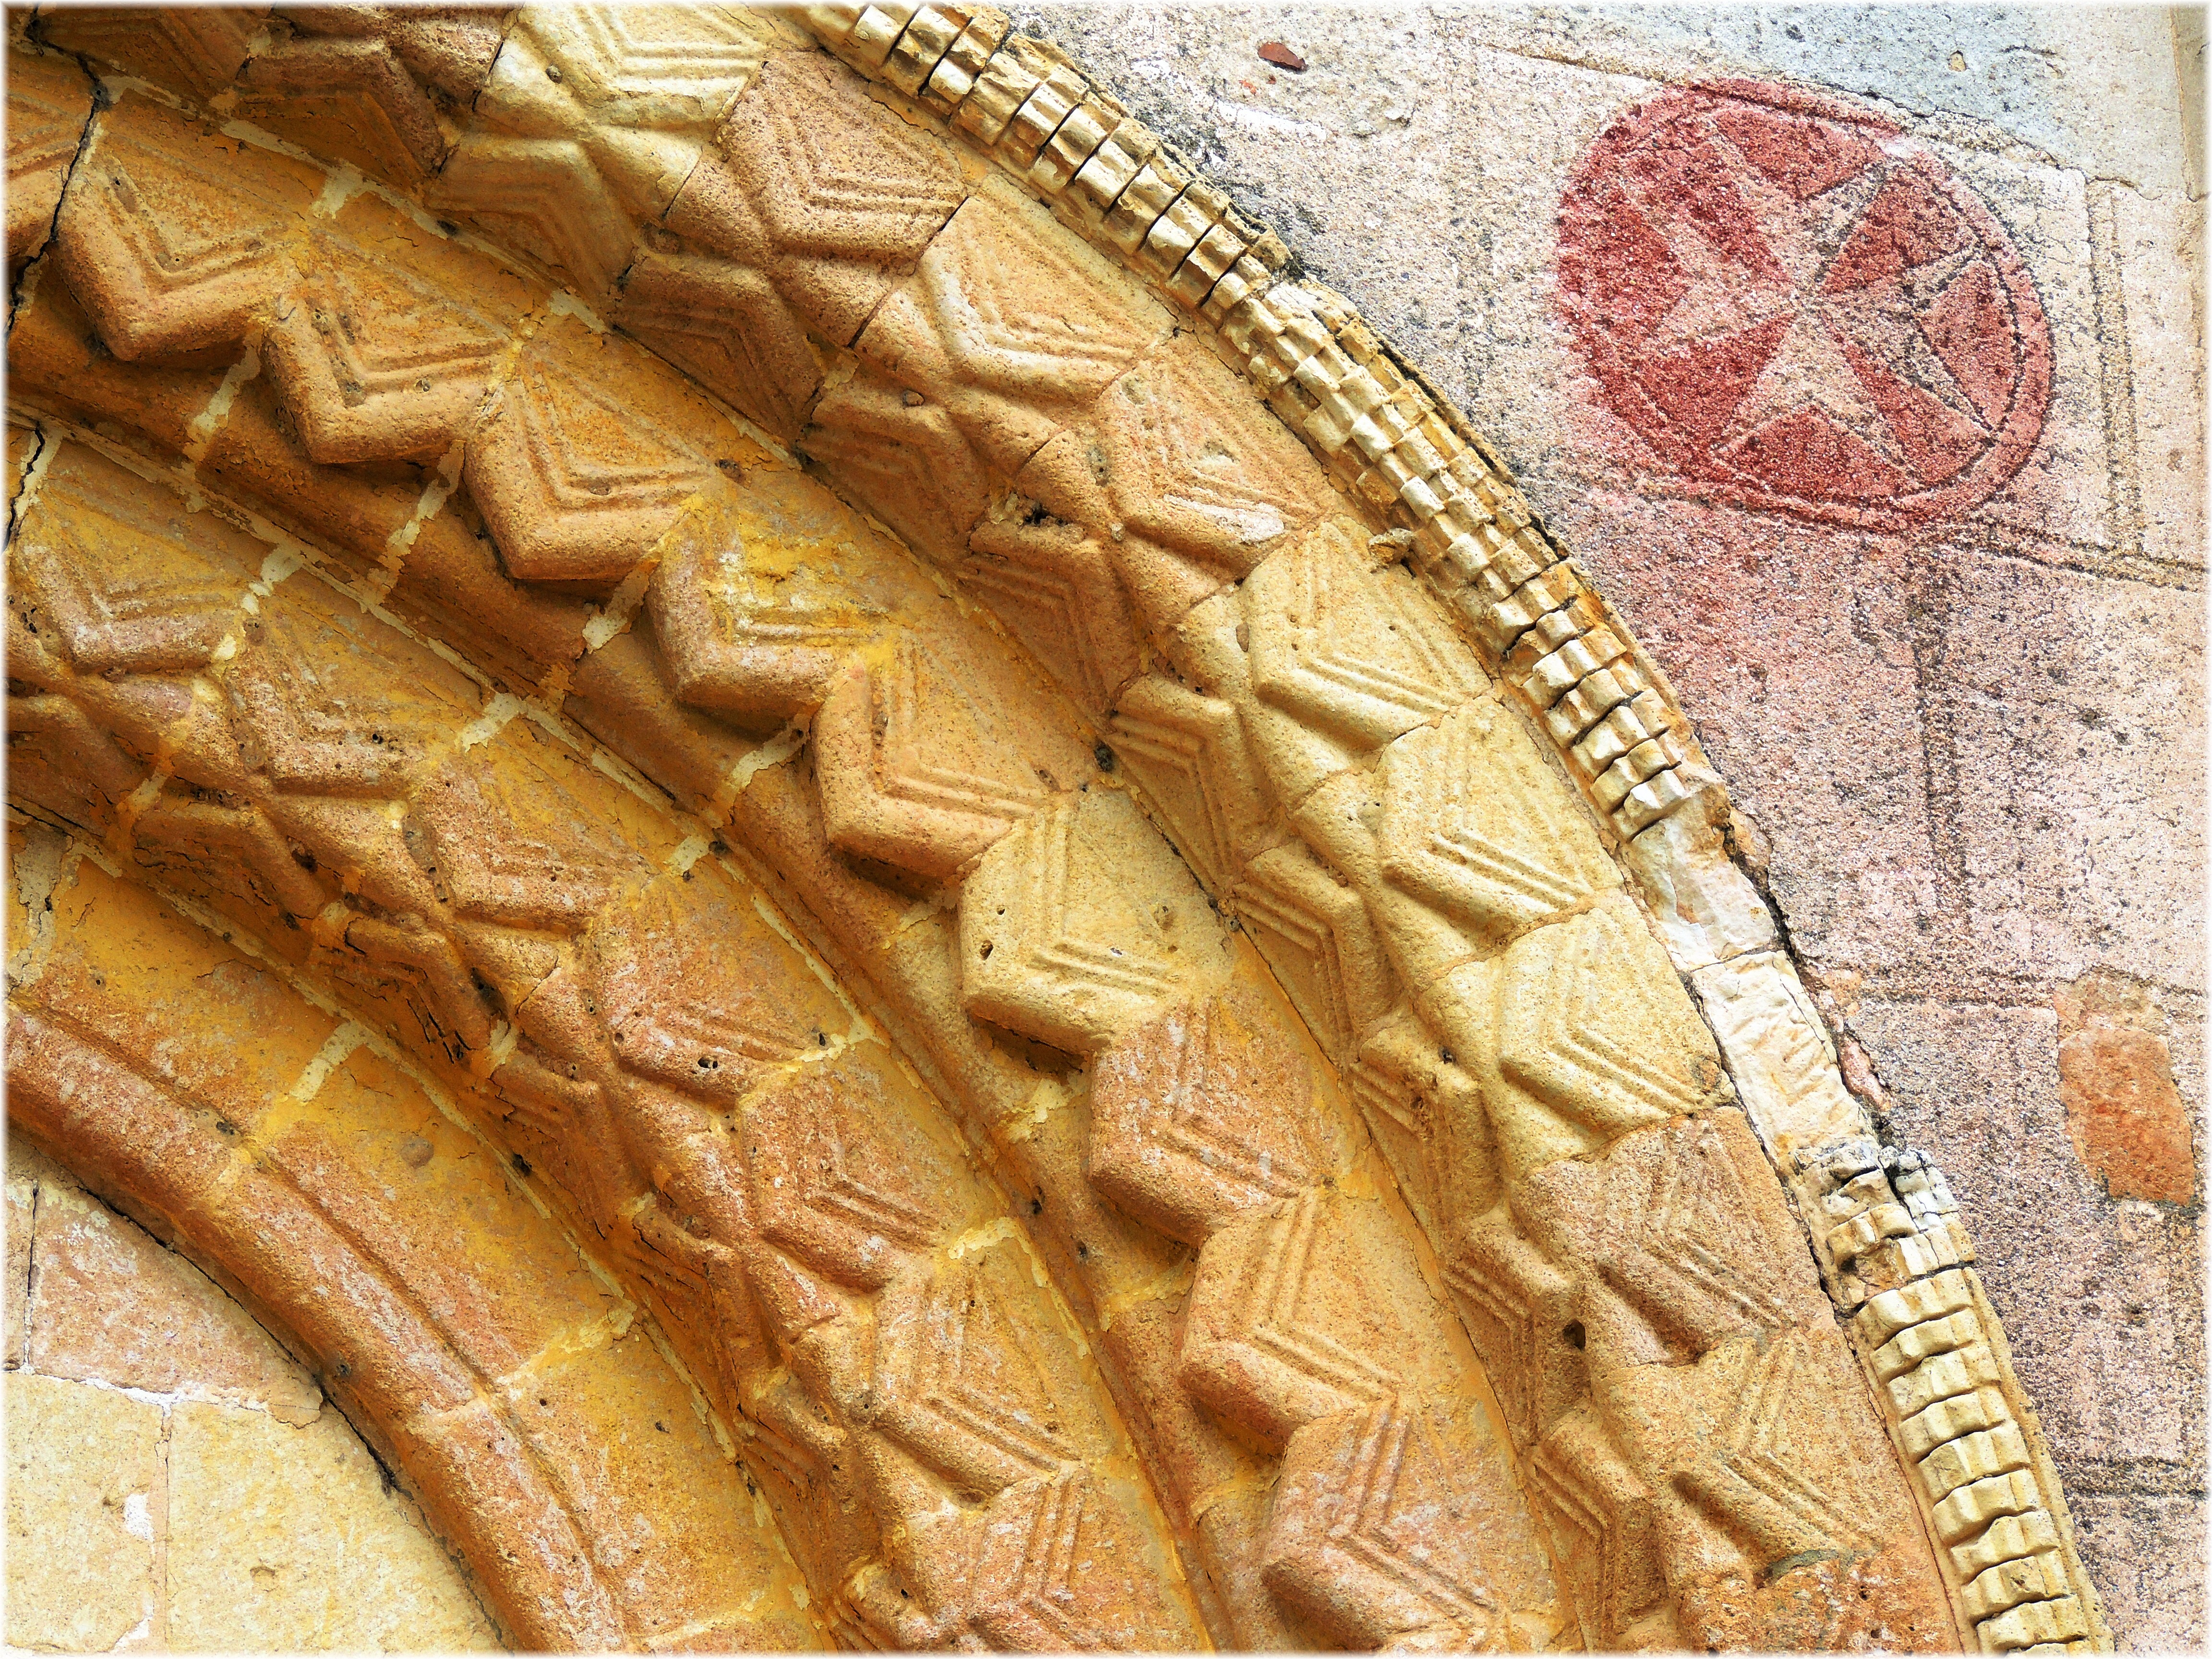
europe, dish, food, cuisine, art, spain, espagne, arquitectura, europa, iglesia, piedra, romanico, segovia, carving, pedra, relief, espana, igrexa, castillaleon, arquitecture, veracruz, ancient history